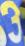
Number: 3